Stéfanie Clermont

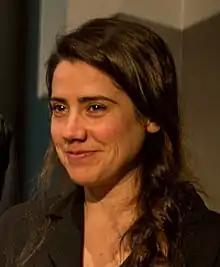
Clermont in 2017.

Stéfanie Clermont (born April 24, 1988) is a Canadian writer, who published her debut novel "Le jeu de la musique" in 2017.